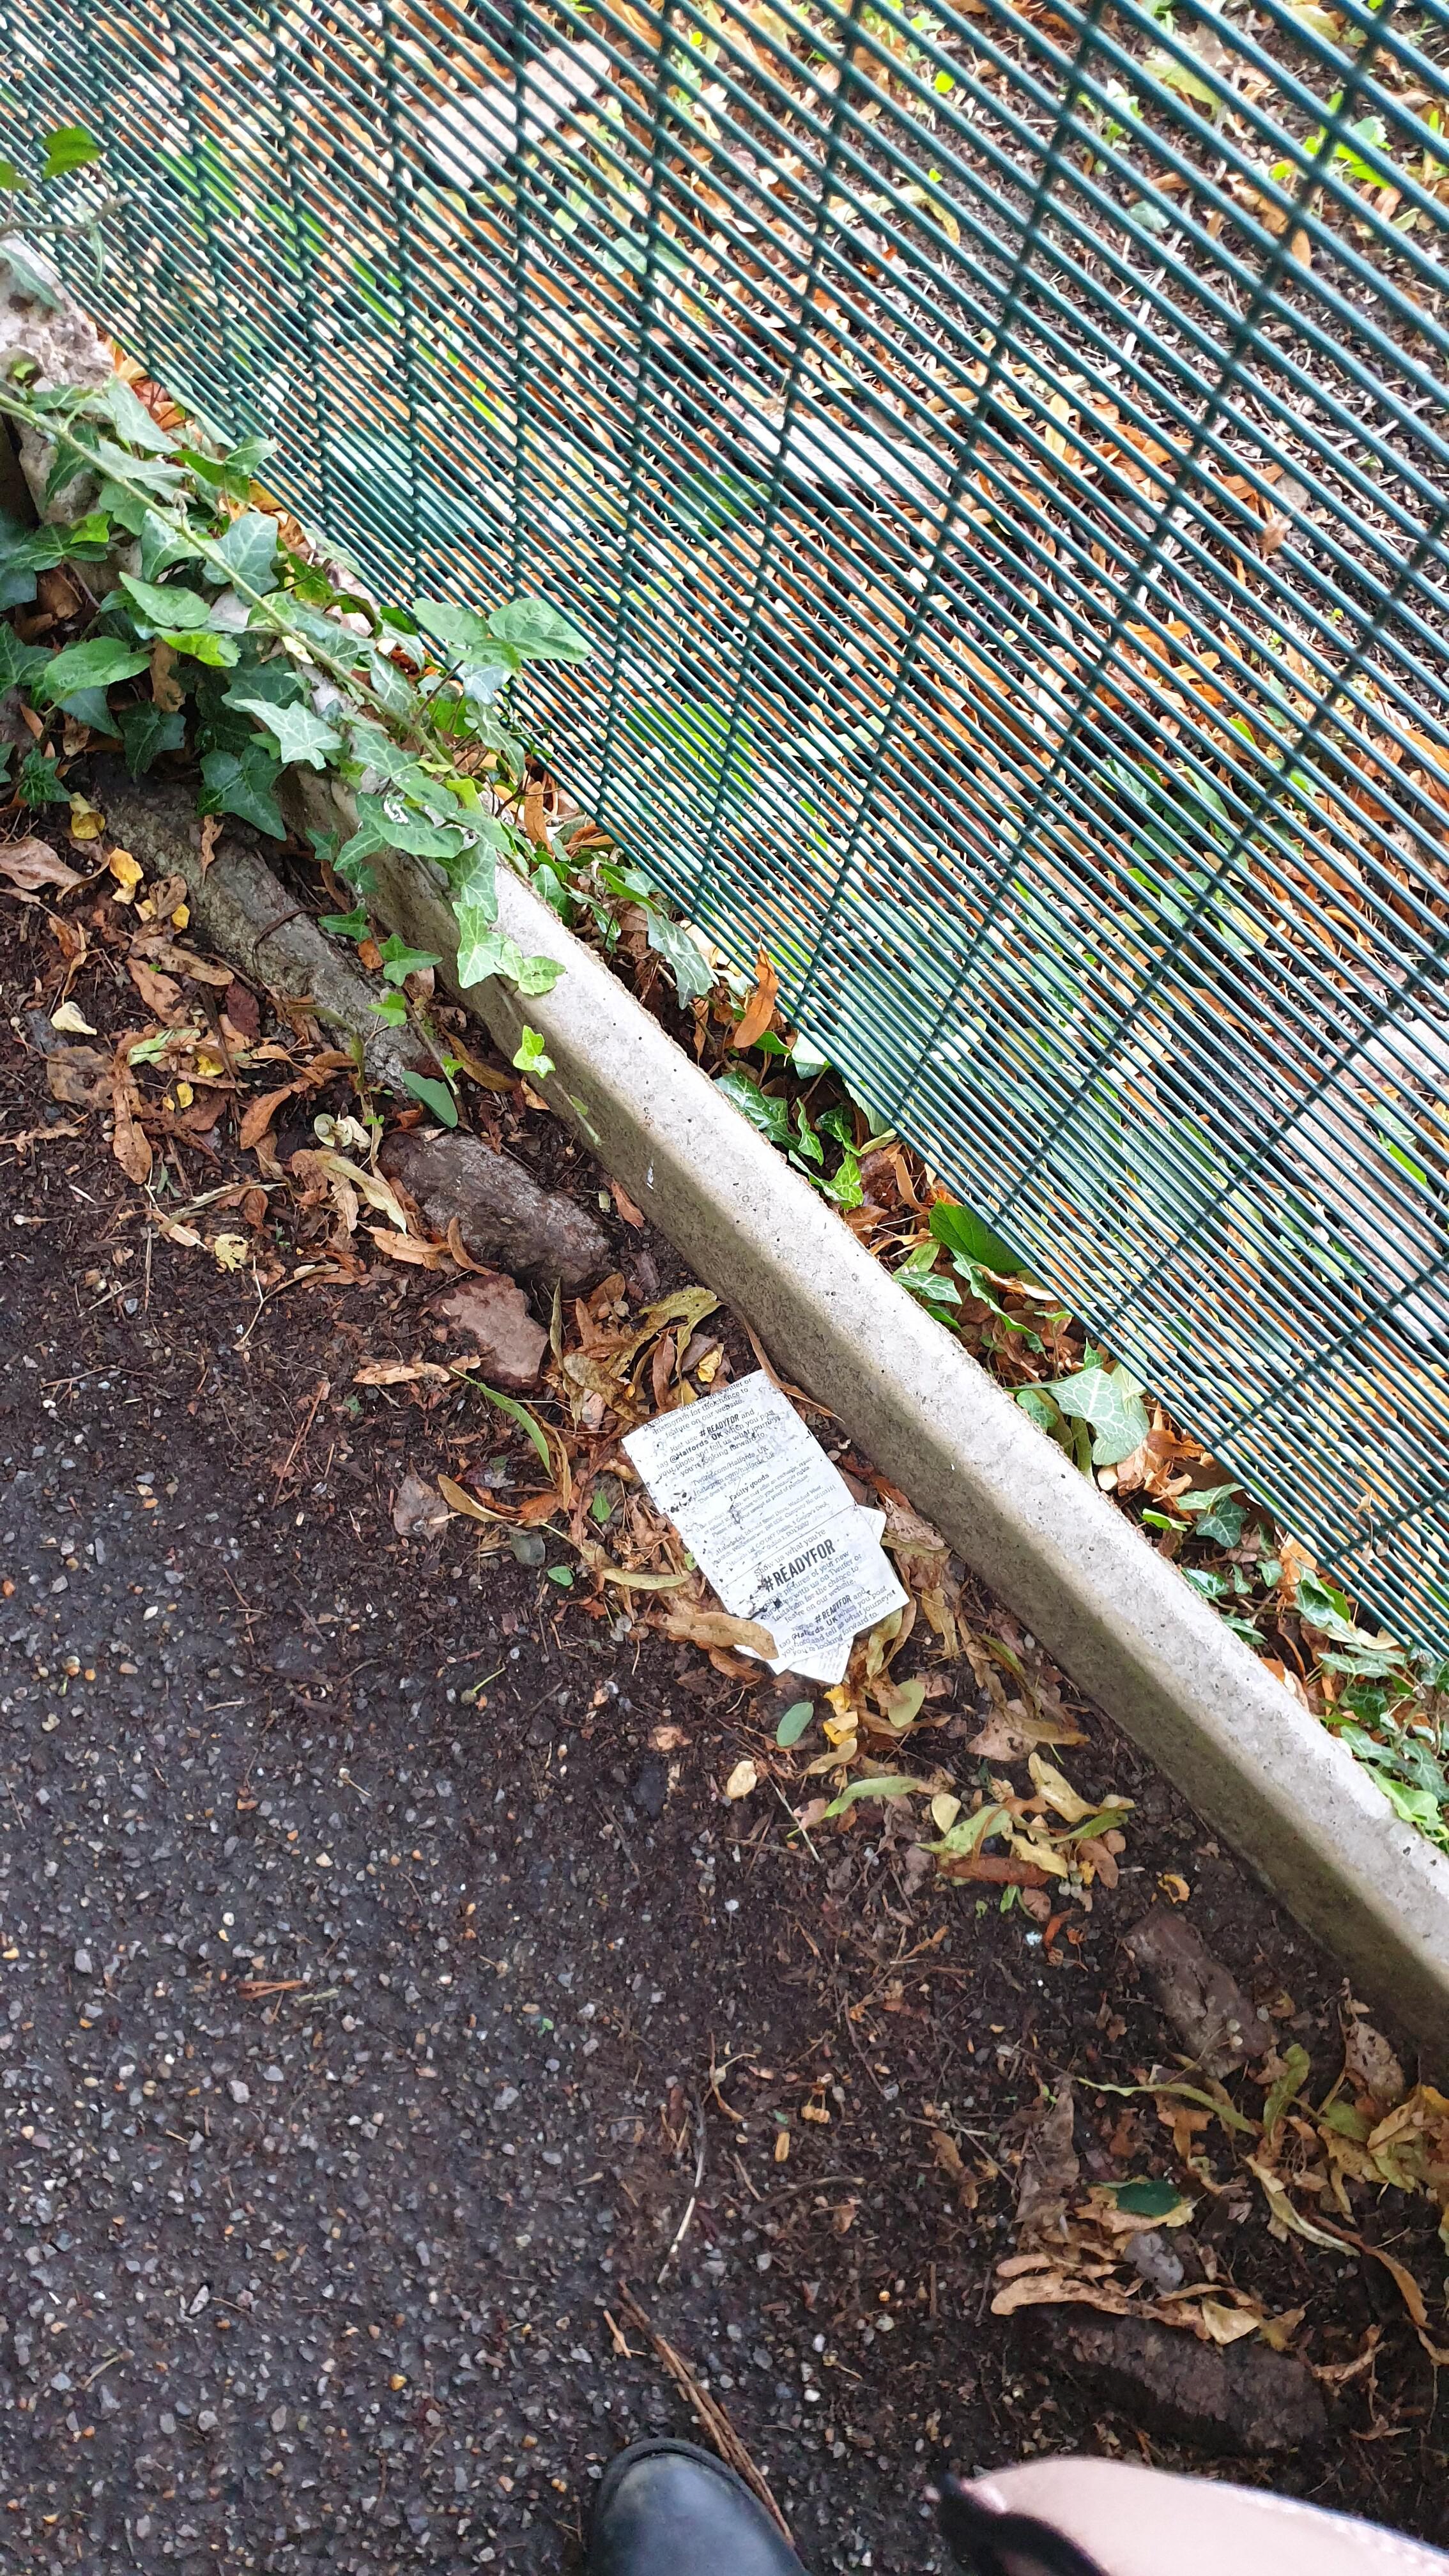
Object: Unlabeled litter (Unlabeled litter)

Object: Normal paper (Paper)